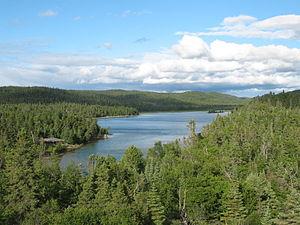
Les forêts du Bouclier canadien central sont une écorégion terrestre nord-américaine du type forêts boréales, taïga du World Wildlife Fund